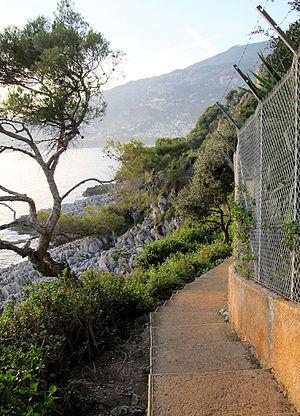
Promenade Le Corbusier au Cap Martin, entre Menton et Monaco,PACA, France
Le sentier du littoral, parfois surnommé « sentier ou chemin des douaniers » ou encore chemin de ronde en France, est un espace de déambulation piétonne en bordure du domaine maritime. Généralement bien aménagés car à forte valeur touristique ajoutée, les sentiers littoraux permettaient souvent à l'origine d'assurer l'intégrité douanière du territoire, en réservant à l'État la gestion des frontières.
Roquebrune-Cap-Martin est une commune française située dans le département des Alpes-Maritimes en région Provence-Alpes-Côte d'Azur. Roquebrune-Cap-Martin est également connue sous les nom et abréviation de Roquebrune ou RCM.